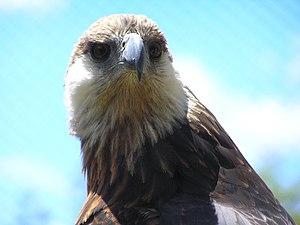
Le Pygargue de Madagascar est une espèce de rapaces diurnes, une des plus rares du monde il fait partie des 7 espèces de rapace diurne les plus rares. Il est classé en danger critique d'extinction par l'IUCN
Cette liste a été établie à partir d'ouvrages et d'articles des années 1990 sur l'avifaune malgache. L'avifaune de Madagascar comprend 294 espèces dont 107 endémiques, 30 espèces menacés selon la classification de L'UICN.
Les pygargues ou pyrargues sont un genre de rapaces diurnes de la famille des Accipitridae qui se nourrissent majoritairement de poissons. Ils sont parfois appelés aigles pêcheurs, aigles de mer, haliètes, et plus anciennement huards ou orfraies. Les pygargues réunissent les espèces du genre Haliaeetus et de l'ancien genre Icthyophaga, auparavant tous deux classés dans une sous-famille des Haliaeetinae, mais qui ont fusionné depuis 2013. Le pygargue à tête blanche est particulièrement connu pour être l'emblème des États-Unis.